Hannah Montana season 1

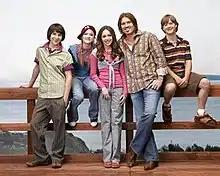
Season 1 cast L-R: Mitchel Musso, Emily Osment, Miley Cyrus, Billy Ray Cyrus, Jason Earles

The show's five stars — Miley Cyrus, Emily Osment, Mitchel Musso, Jason Earles, and Billy Ray Cyrus — appear in all first-season episodes.